Mee Loaybakee

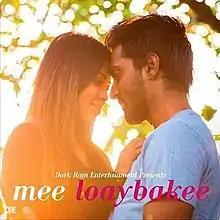
Official film poster

Mee Loaybakee is a 2017 Maldivian romantic comedy film directed by Ali Shifau. Produced by Mohamed Ali and Aishath Fuad Thaufeeq under Dark Rain Entertainment, the film stars Mohamed Jumayyil and Mariyam Azza in pivotal roles. The film was released on 5 April 2017.